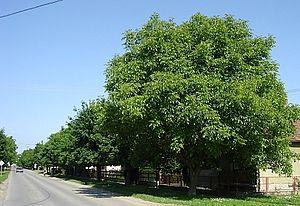
Beli Manastir est une ville située dans le Comitat d'Osijek-Baranja en Croatie. Au recensement de 2001, la municipalité comptait 10 986 habitants, dont 55,39 % de Croates, 26,58 % de Serbes et 8,49 % de Hongrois et la ville seule comptait 8 671 habitants.